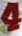
Number: 4